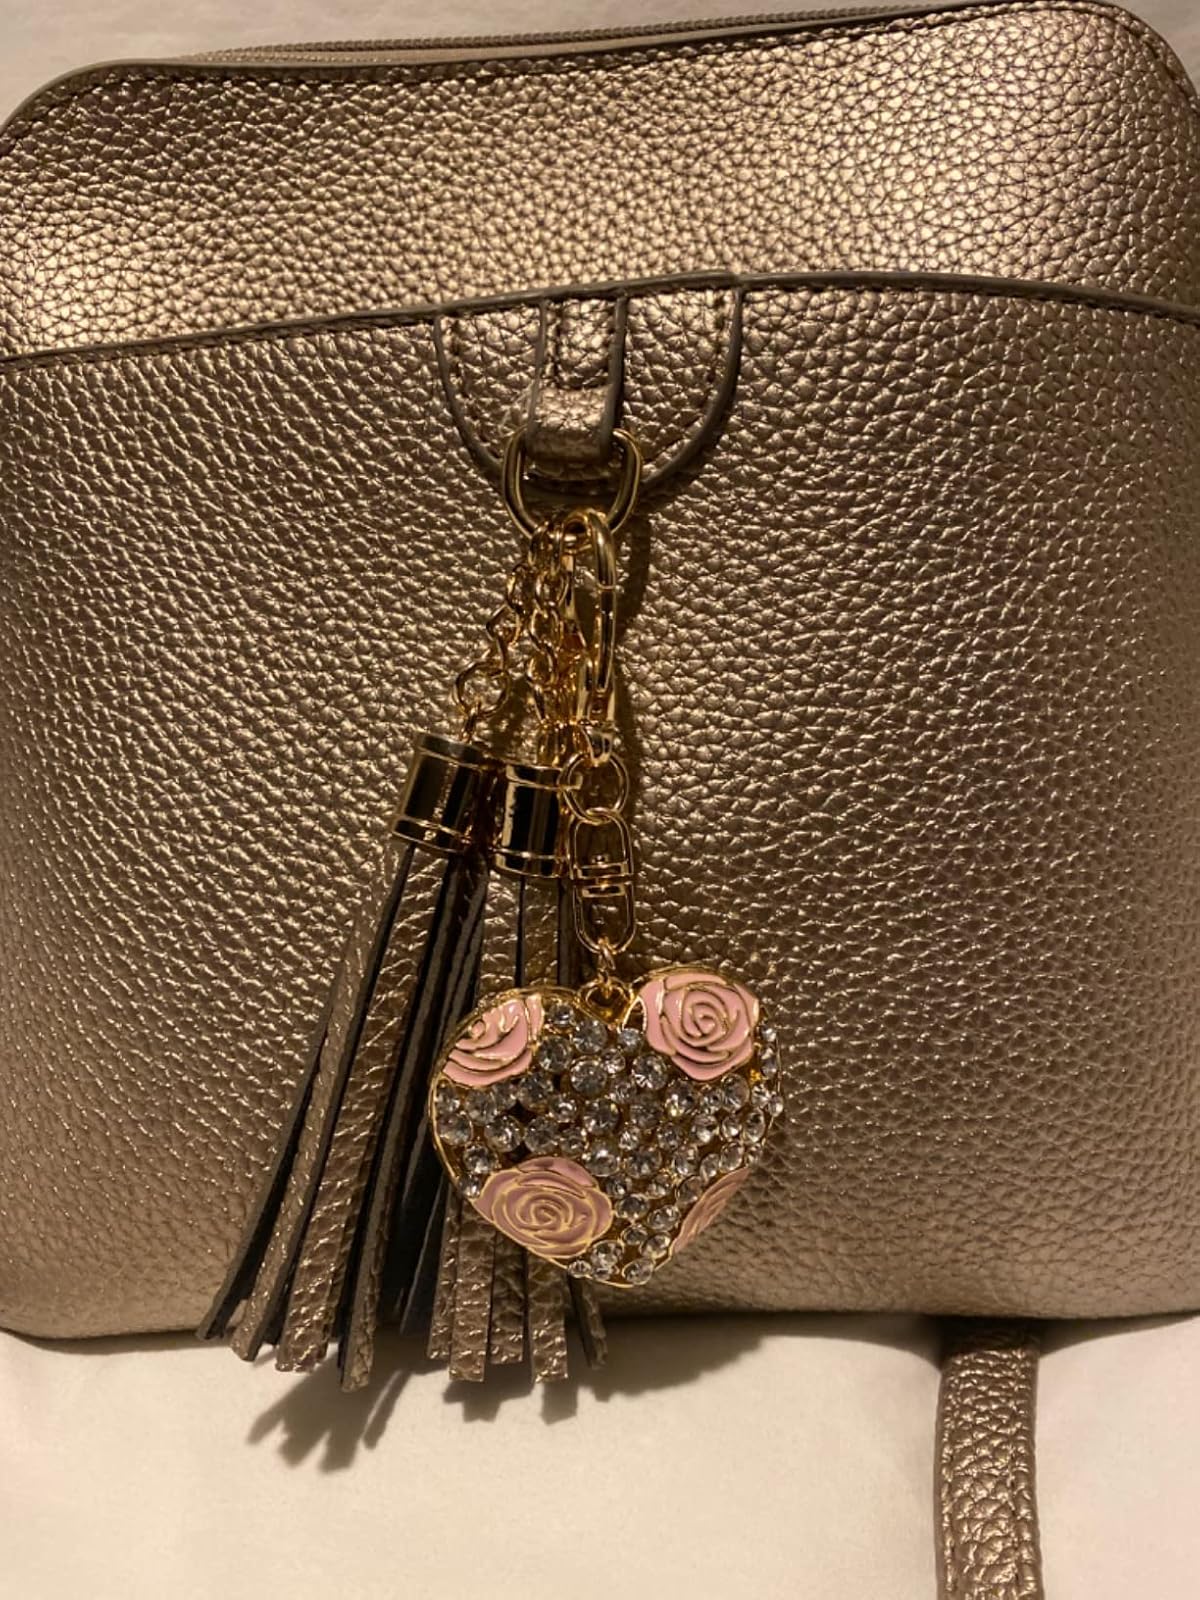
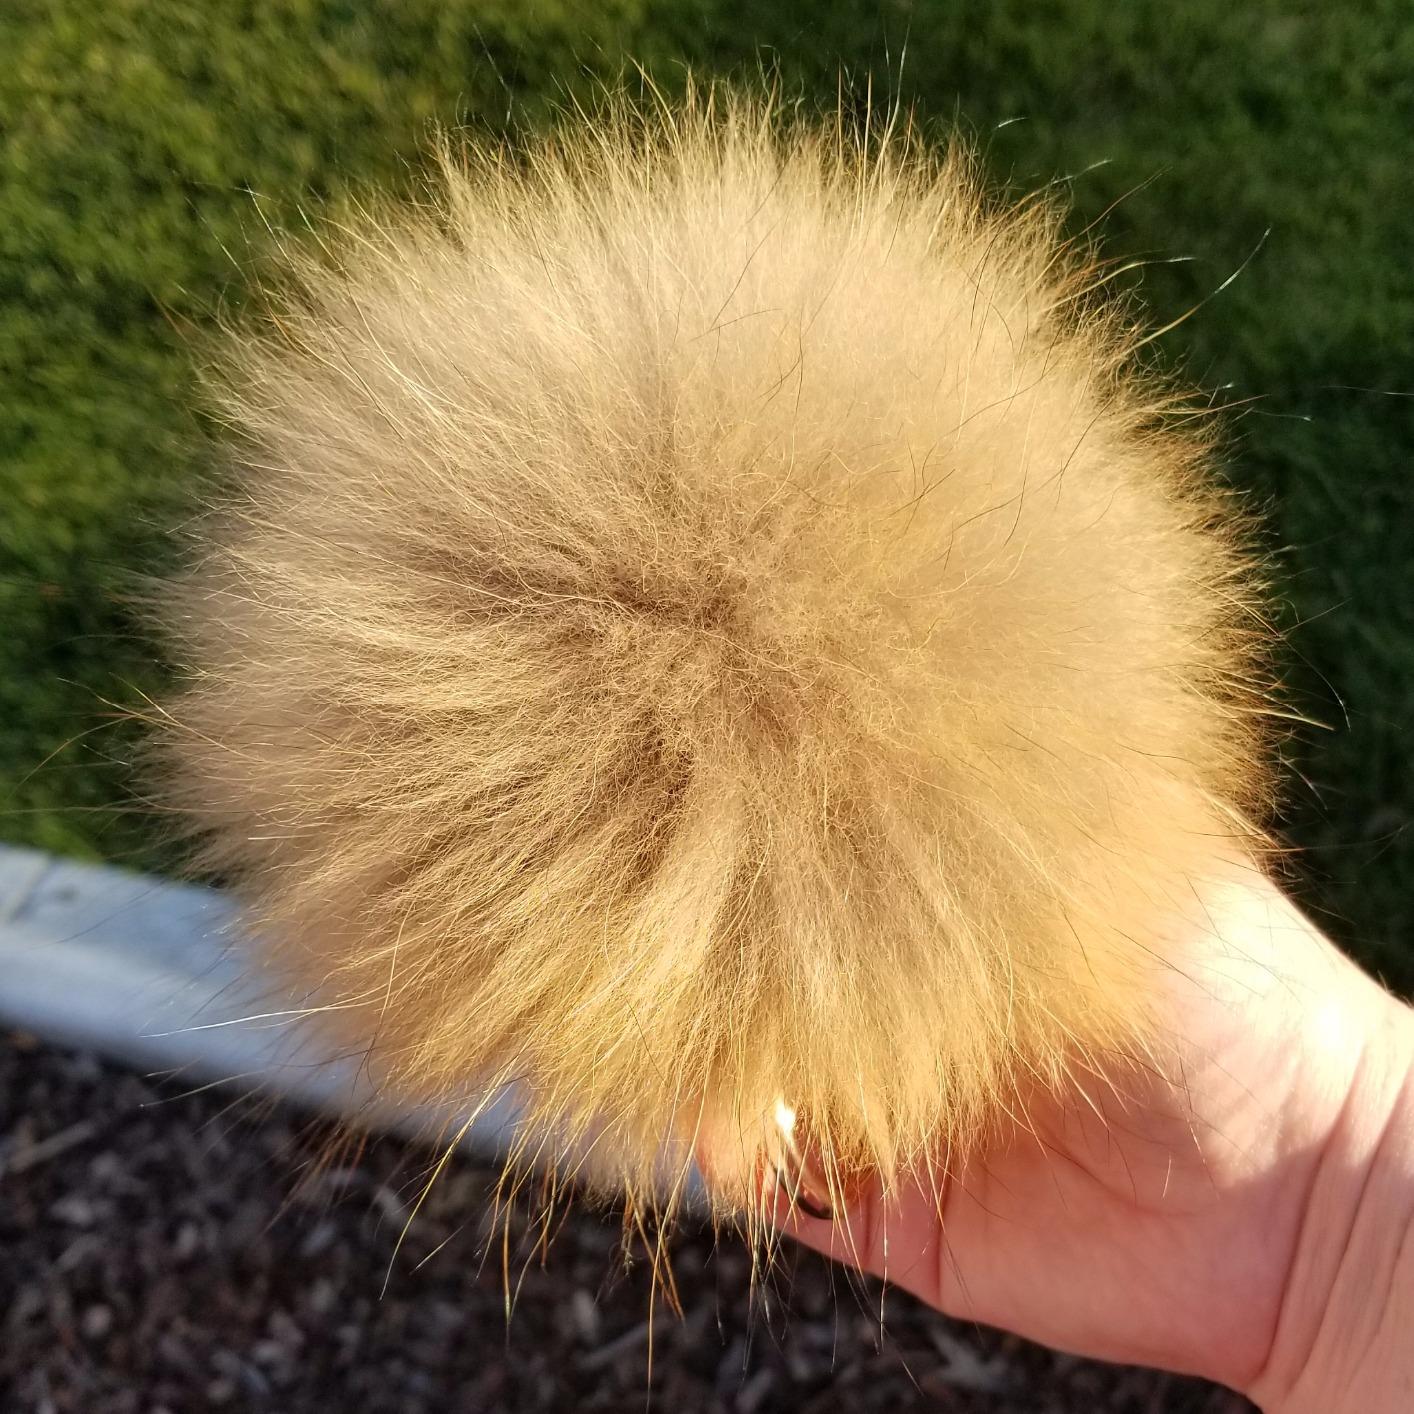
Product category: accessories_keychain
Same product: no